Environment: real
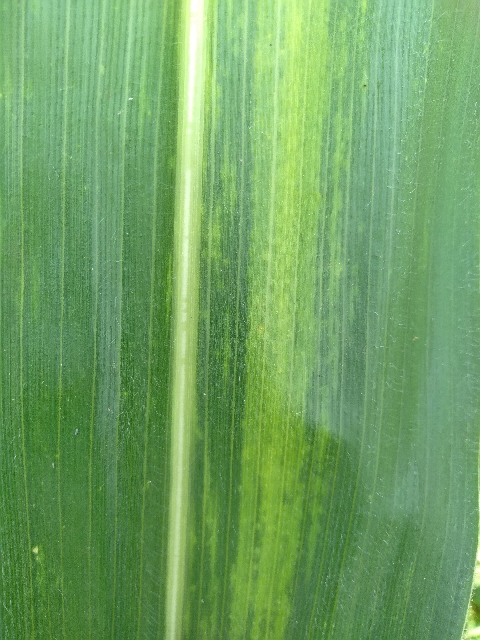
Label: lethal_necrosis